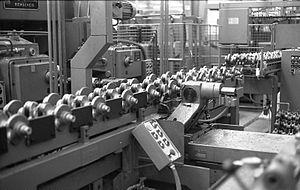
Le vilebrequin est un dispositif mécanique qui permet, par l’intermédiaire d'une bielle, la transformation du mouvement linéaire rectiligne du piston en un mouvement de rotation continu, et inversement. Présent dans la plupart des moteurs à piston il assure la transmission de l'énergie de combustion du carburant dans les cylindres en énergie mécanique disponible sur l'arbre moteur. C'est l'élément principal du système bielle-manivelle.